The Princess Diaries, Volume IV: Princess in Waiting

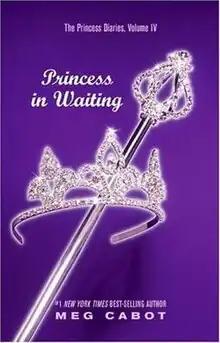
First edition cover

The Princess Diaries, Volume IV: Princess in Waiting, released in the United Kingdom as The Princess Diaries: Mia Goes Forth, is a young adult book in the "Princess Diaries" series. Written by Meg Cabot, it was published in 2003 by Harper Collins Publishers and is the fourth book in the series.